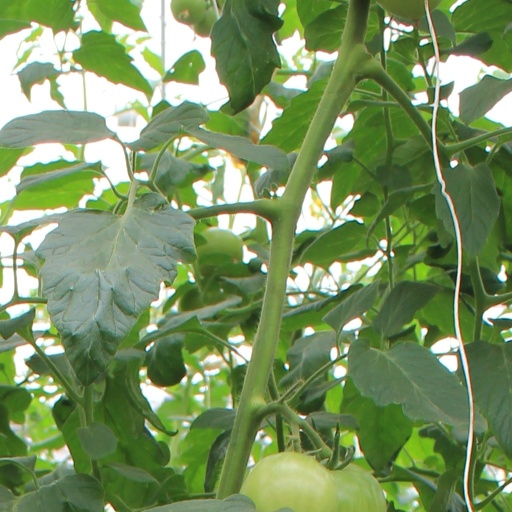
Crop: tomato